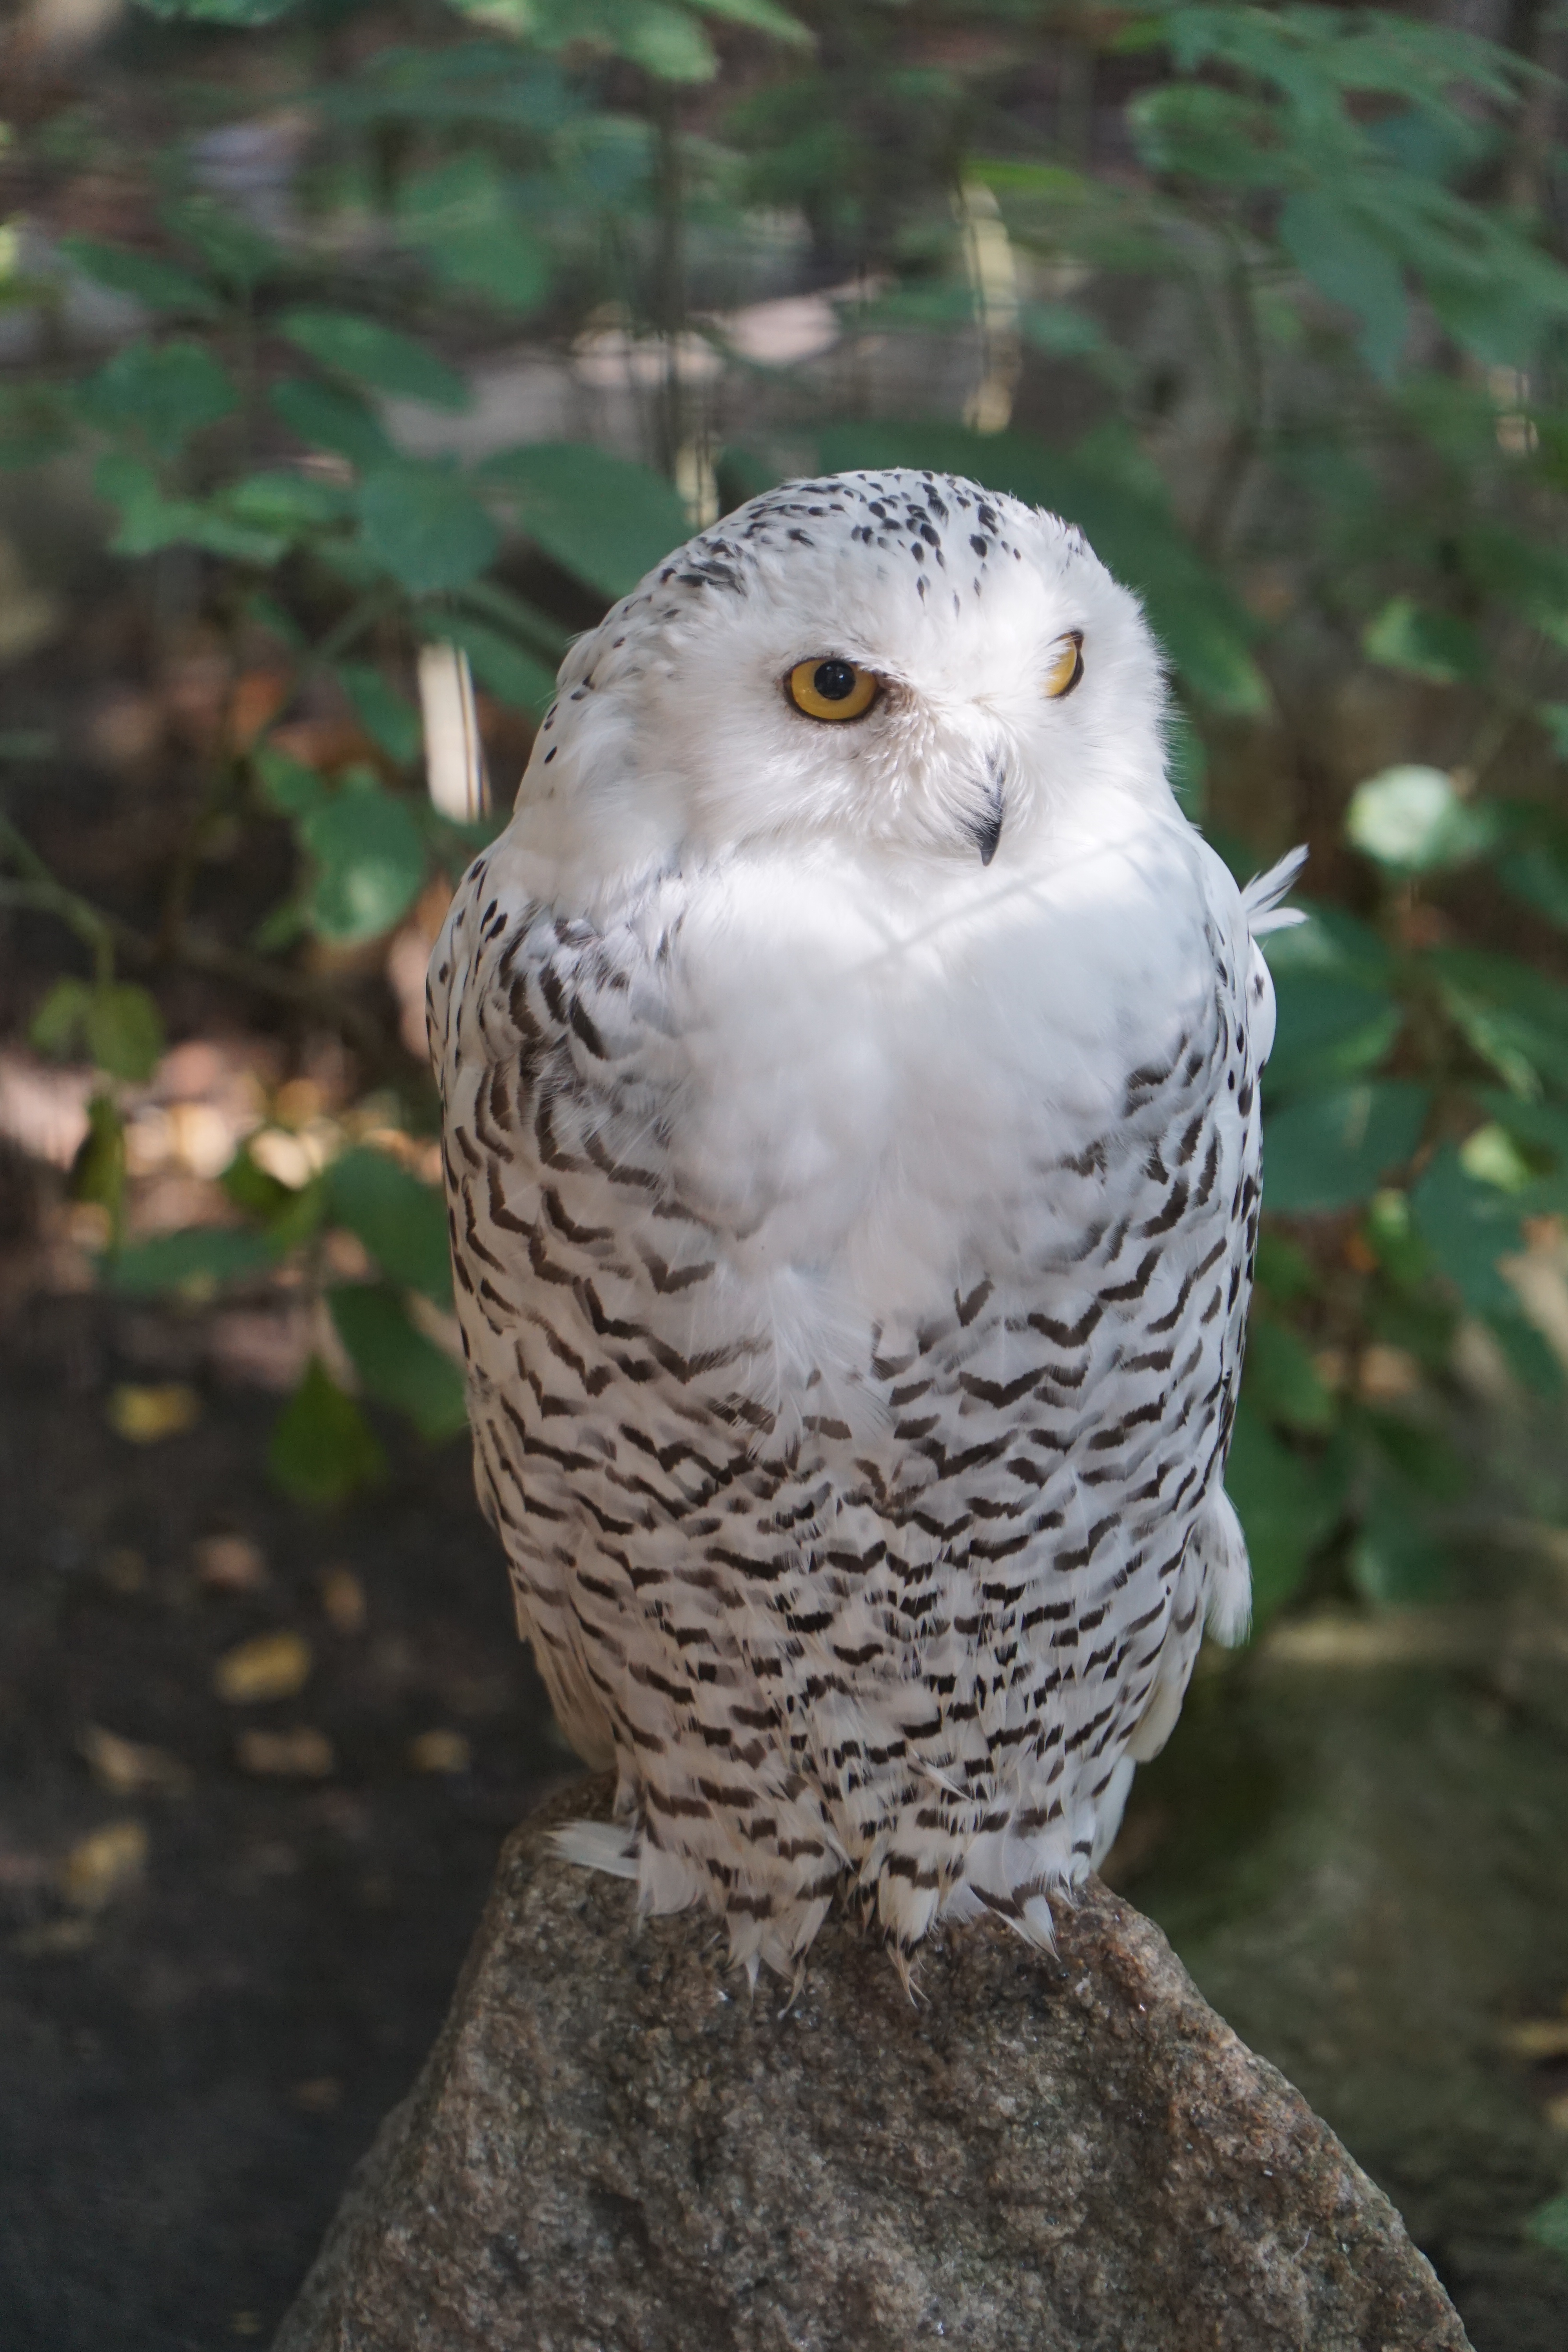
nature, bird, white, animal, wildlife, beak, owl, fauna, raptor, plumage, bird of prey, snowy owl, close up, eyes, vertebrate, wild bird, nocturnal, falcon, wildlife photography, falconry